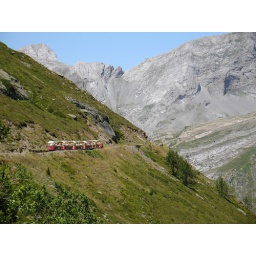
Le petit train d'Artouste - A small train in a big mountain region...